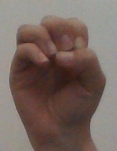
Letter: ha